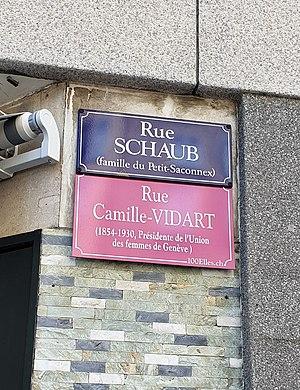
Plaque temporaire de rue apposée dans le cadre du projet 100elles à Genève en 2019
Camille Vidart, née le 14 février 1854 à Divonne-Les-Bains et morte le 28 juin 1930 à Genève, est une militante féministe, enseignante et traductrice suisse. Elle est également la fondatrice de l'Alliance nationale de sociétés féminines suisses en 1899 et la présidente de l'Union des femmes.